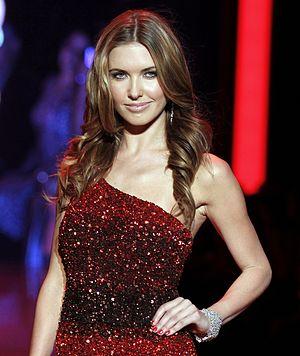
La onzième saison de Dancing with the Stars, émission américaine de télé réalité musicale, est commencé le 20 septembre 2010 sur le réseau ABC et s'est terminé le 23 novembre 2010. Cette émission est animée par Tom Bergeron et Brooke Burke.